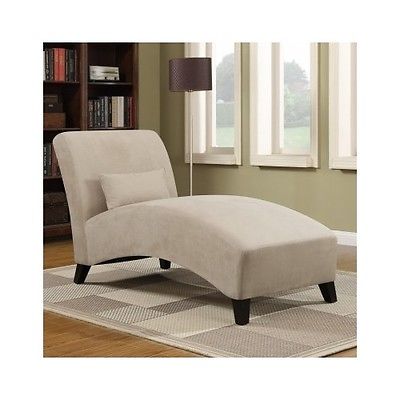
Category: sofa